Fertility factor (demography)

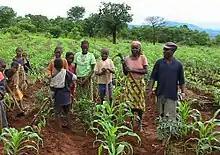
A family of rural Africa

Total fertility rates are higher among women in rural areas than among women in urban areas, as evidenced from low-income, middle-income and high-income countries. Field researchers have found that fertility rates are high and remain relatively stable among rural populations. Little evidence exists to suggest that high-fertility parents appear to be economically disadvantaged, further strengthening the fact that total fertility rates tend to be higher among women in rural areas. On the other hand, studies have suggested that a higher population density is associated with decreased fertility rates. It is shown through studies that fertility rates differ between regions in ways that reflect the opportunity costs of child rearing. In a region with high population density, women restrain themselves from having many children due to the costs of living, therefore lowering the fertility rates. Within urban areas, people in suburbs are consistently found to have higher fertility. Some research indicates that population density may explain up to 31% of the variance in fertility rates, although the effect of population density on fertility can be moderated by other factors such as environmental conditions, religiosity and social norms.